Type 4 Chi-To medium tank

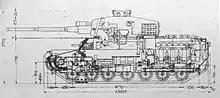
Interior side view of planned production model

The Type 4 Chi-To was a thirty-ton medium tank of all-welded construction and had maximum armor thickness of on the frontal plates. The turret was an enlarged variant of the one used on the Type 3 Chi-Nu medium tank and it carried a crew of five. The tank was long, high, and wide.